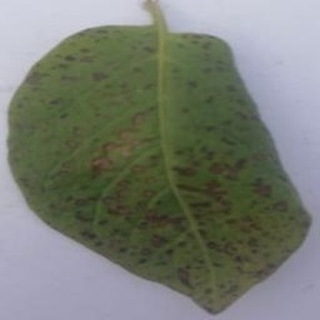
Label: potato_early_blight